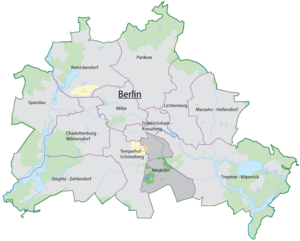
Neukölln
Neuköllns beliggenhed i Berlin
Neukölln er en bydel i det sydlige Berlin med ca. 300.000 indbyggere.